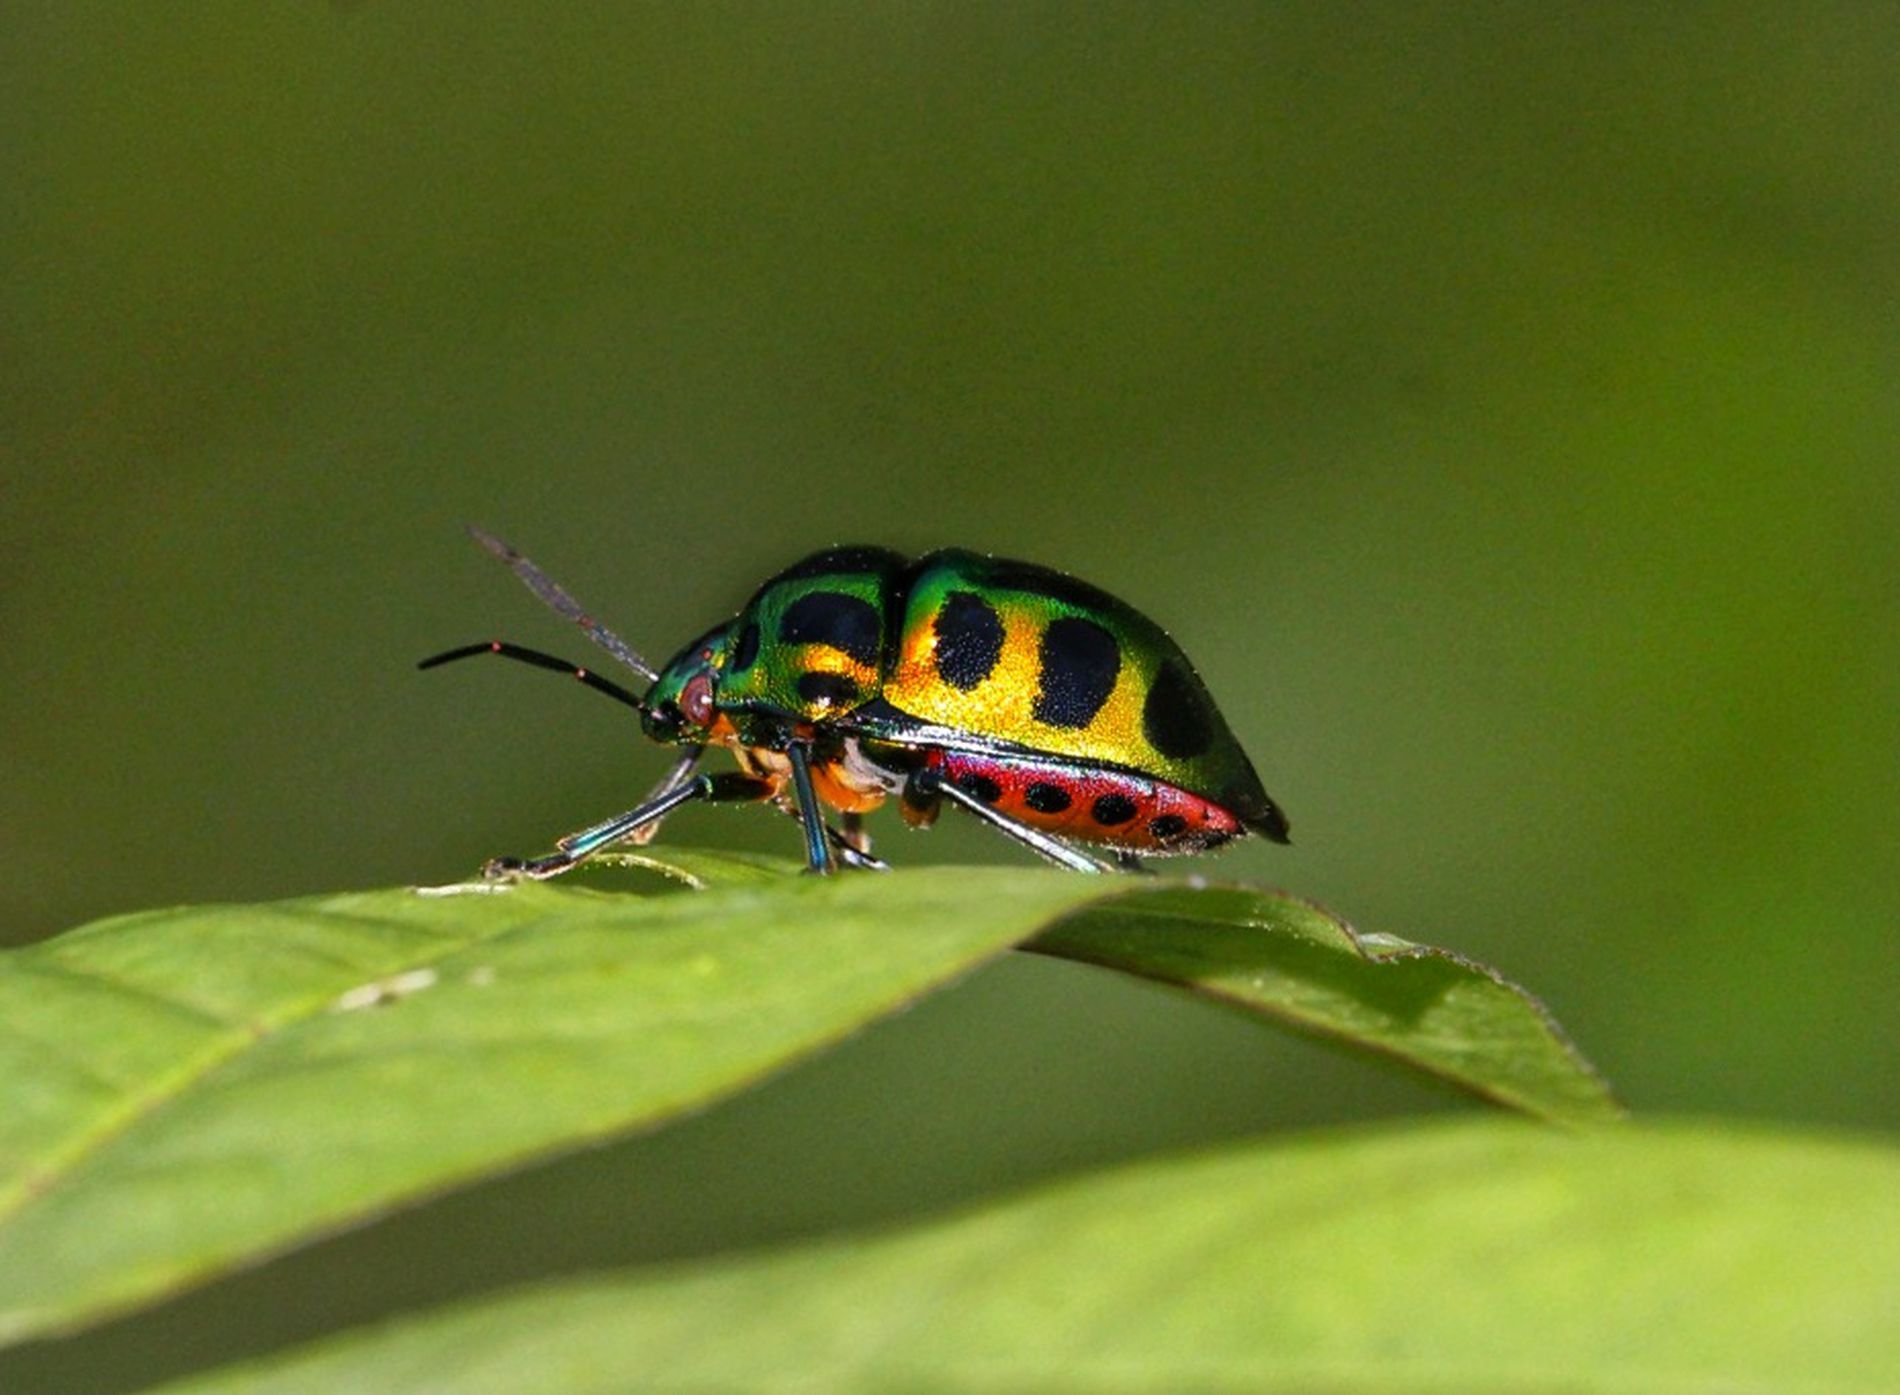
a Jewel bug
The image is a brightly colored Jewel bug with a metallic green, yellow, and red body featuring distinct black spots. The beetle is perched on the edge of a green leaf, with its legs and antennae clearly visible. The background is softly blurred in shades of green.
The eye level photograph captures a Jewel bug perched on the edge of a green leaf, against a blurred green background. The color palette is green, yellow, and red. The photography style is a macro nature portrait.
Labels: Animal, Insect, Invertebrate, Leaf, Plant, Bee, Wasp, Cricket Insect, Dung Beetle, Green, Aphid, Jewel bug, blurry background